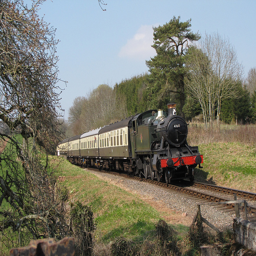
A train engine carrying carts down a track through the woods.
A train chugging along an isolated train track
An old fashioned passenger train is travelling on the tracks through the countryside.
A train traveling through a rural countryside filled with trees.
A locomotive pulls several cars down the railroad tracks.